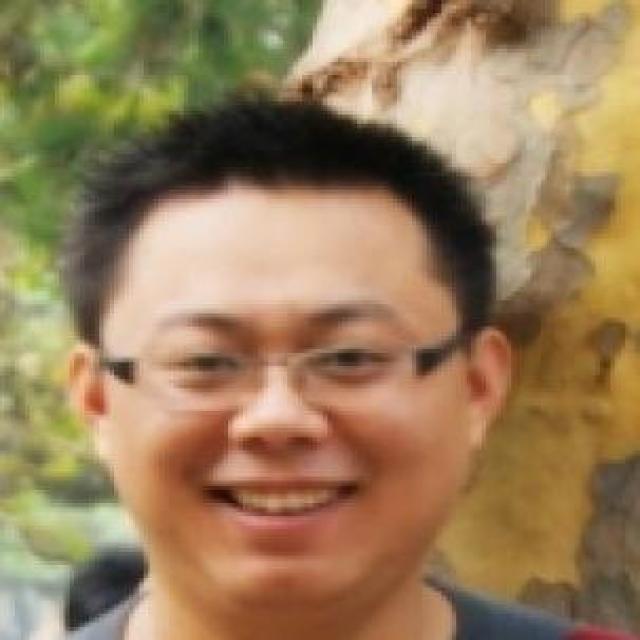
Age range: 21-44